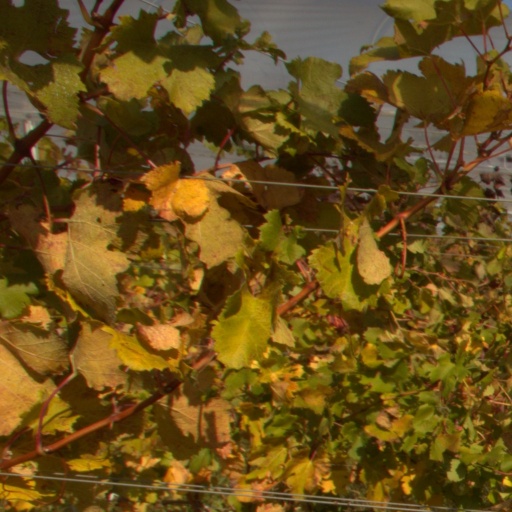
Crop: grape